Vodafone Portugal

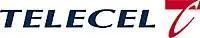
The previous Telecel brand

Vodafone Portugal – Comunicações Pessoais, S.A., a full subsidiary of Vodafone Group Plc, is the second mobile operator in Portugal, both chronologically and in market share (34% in 2006). Its competitors are NOS and MEO.